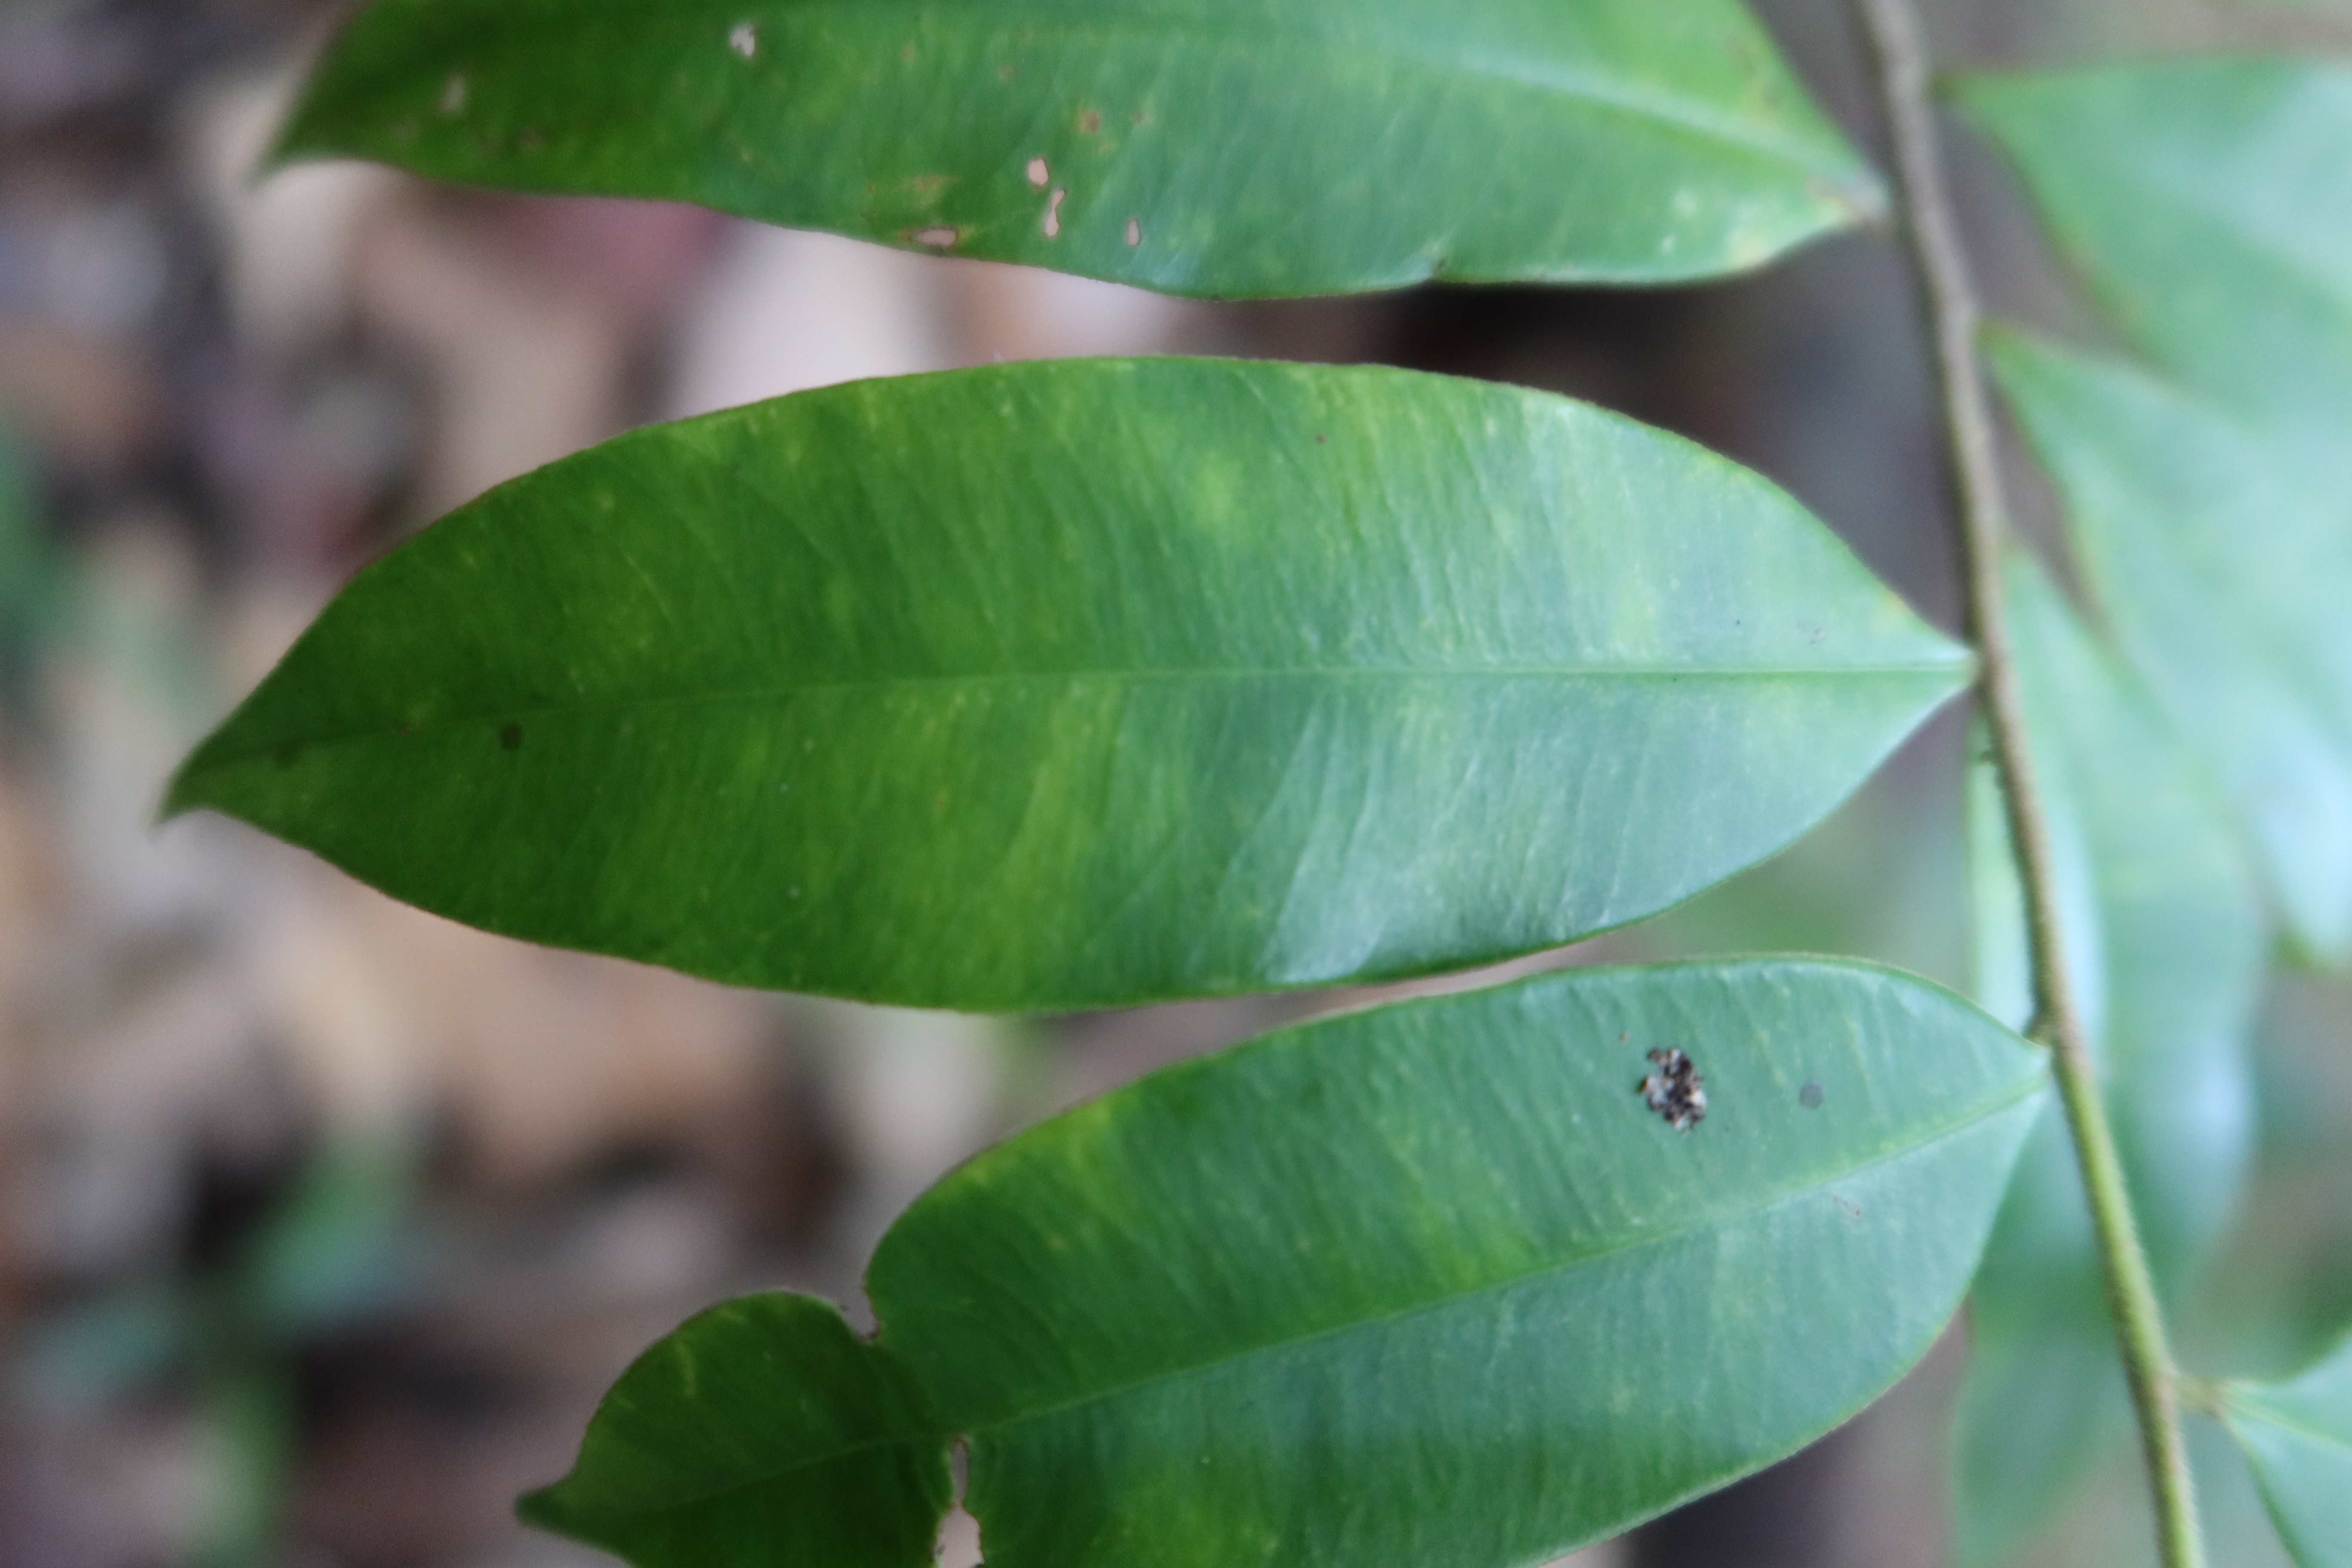
Label: Black spots